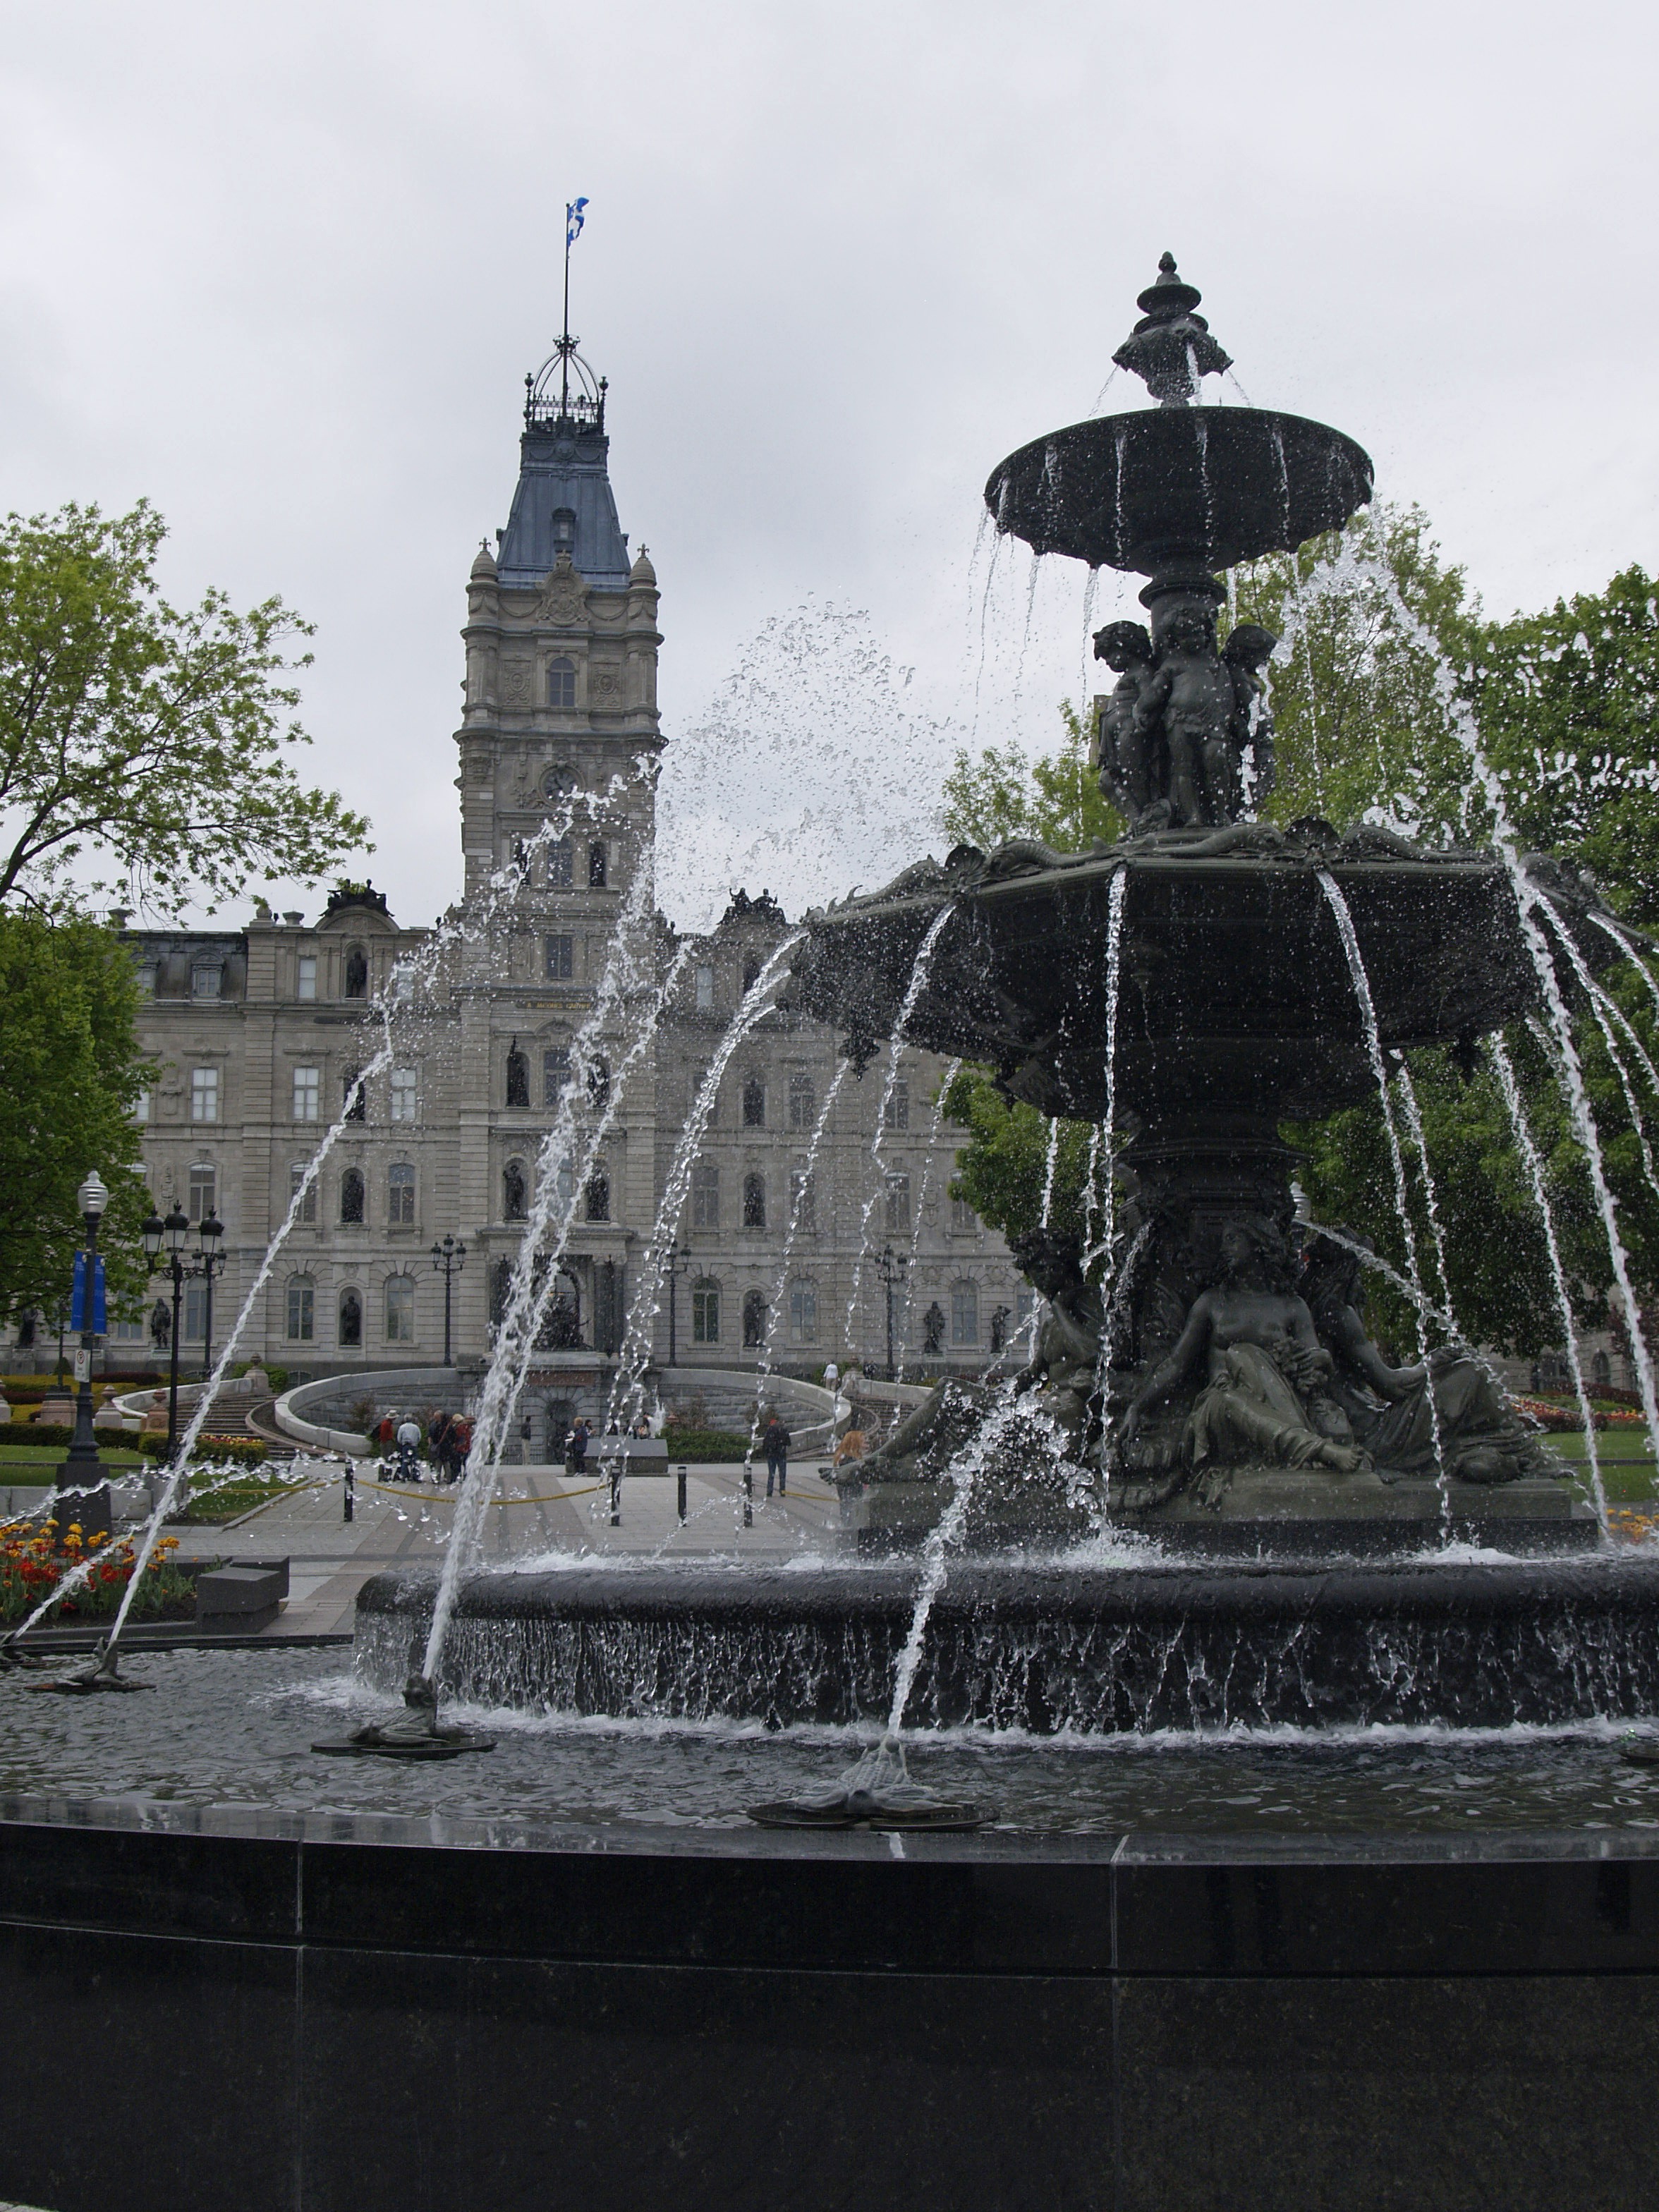
water, building, city, monument, tower, landmark, church, waterway, memorial, canada, fountain, quebec, water feature, quebec city